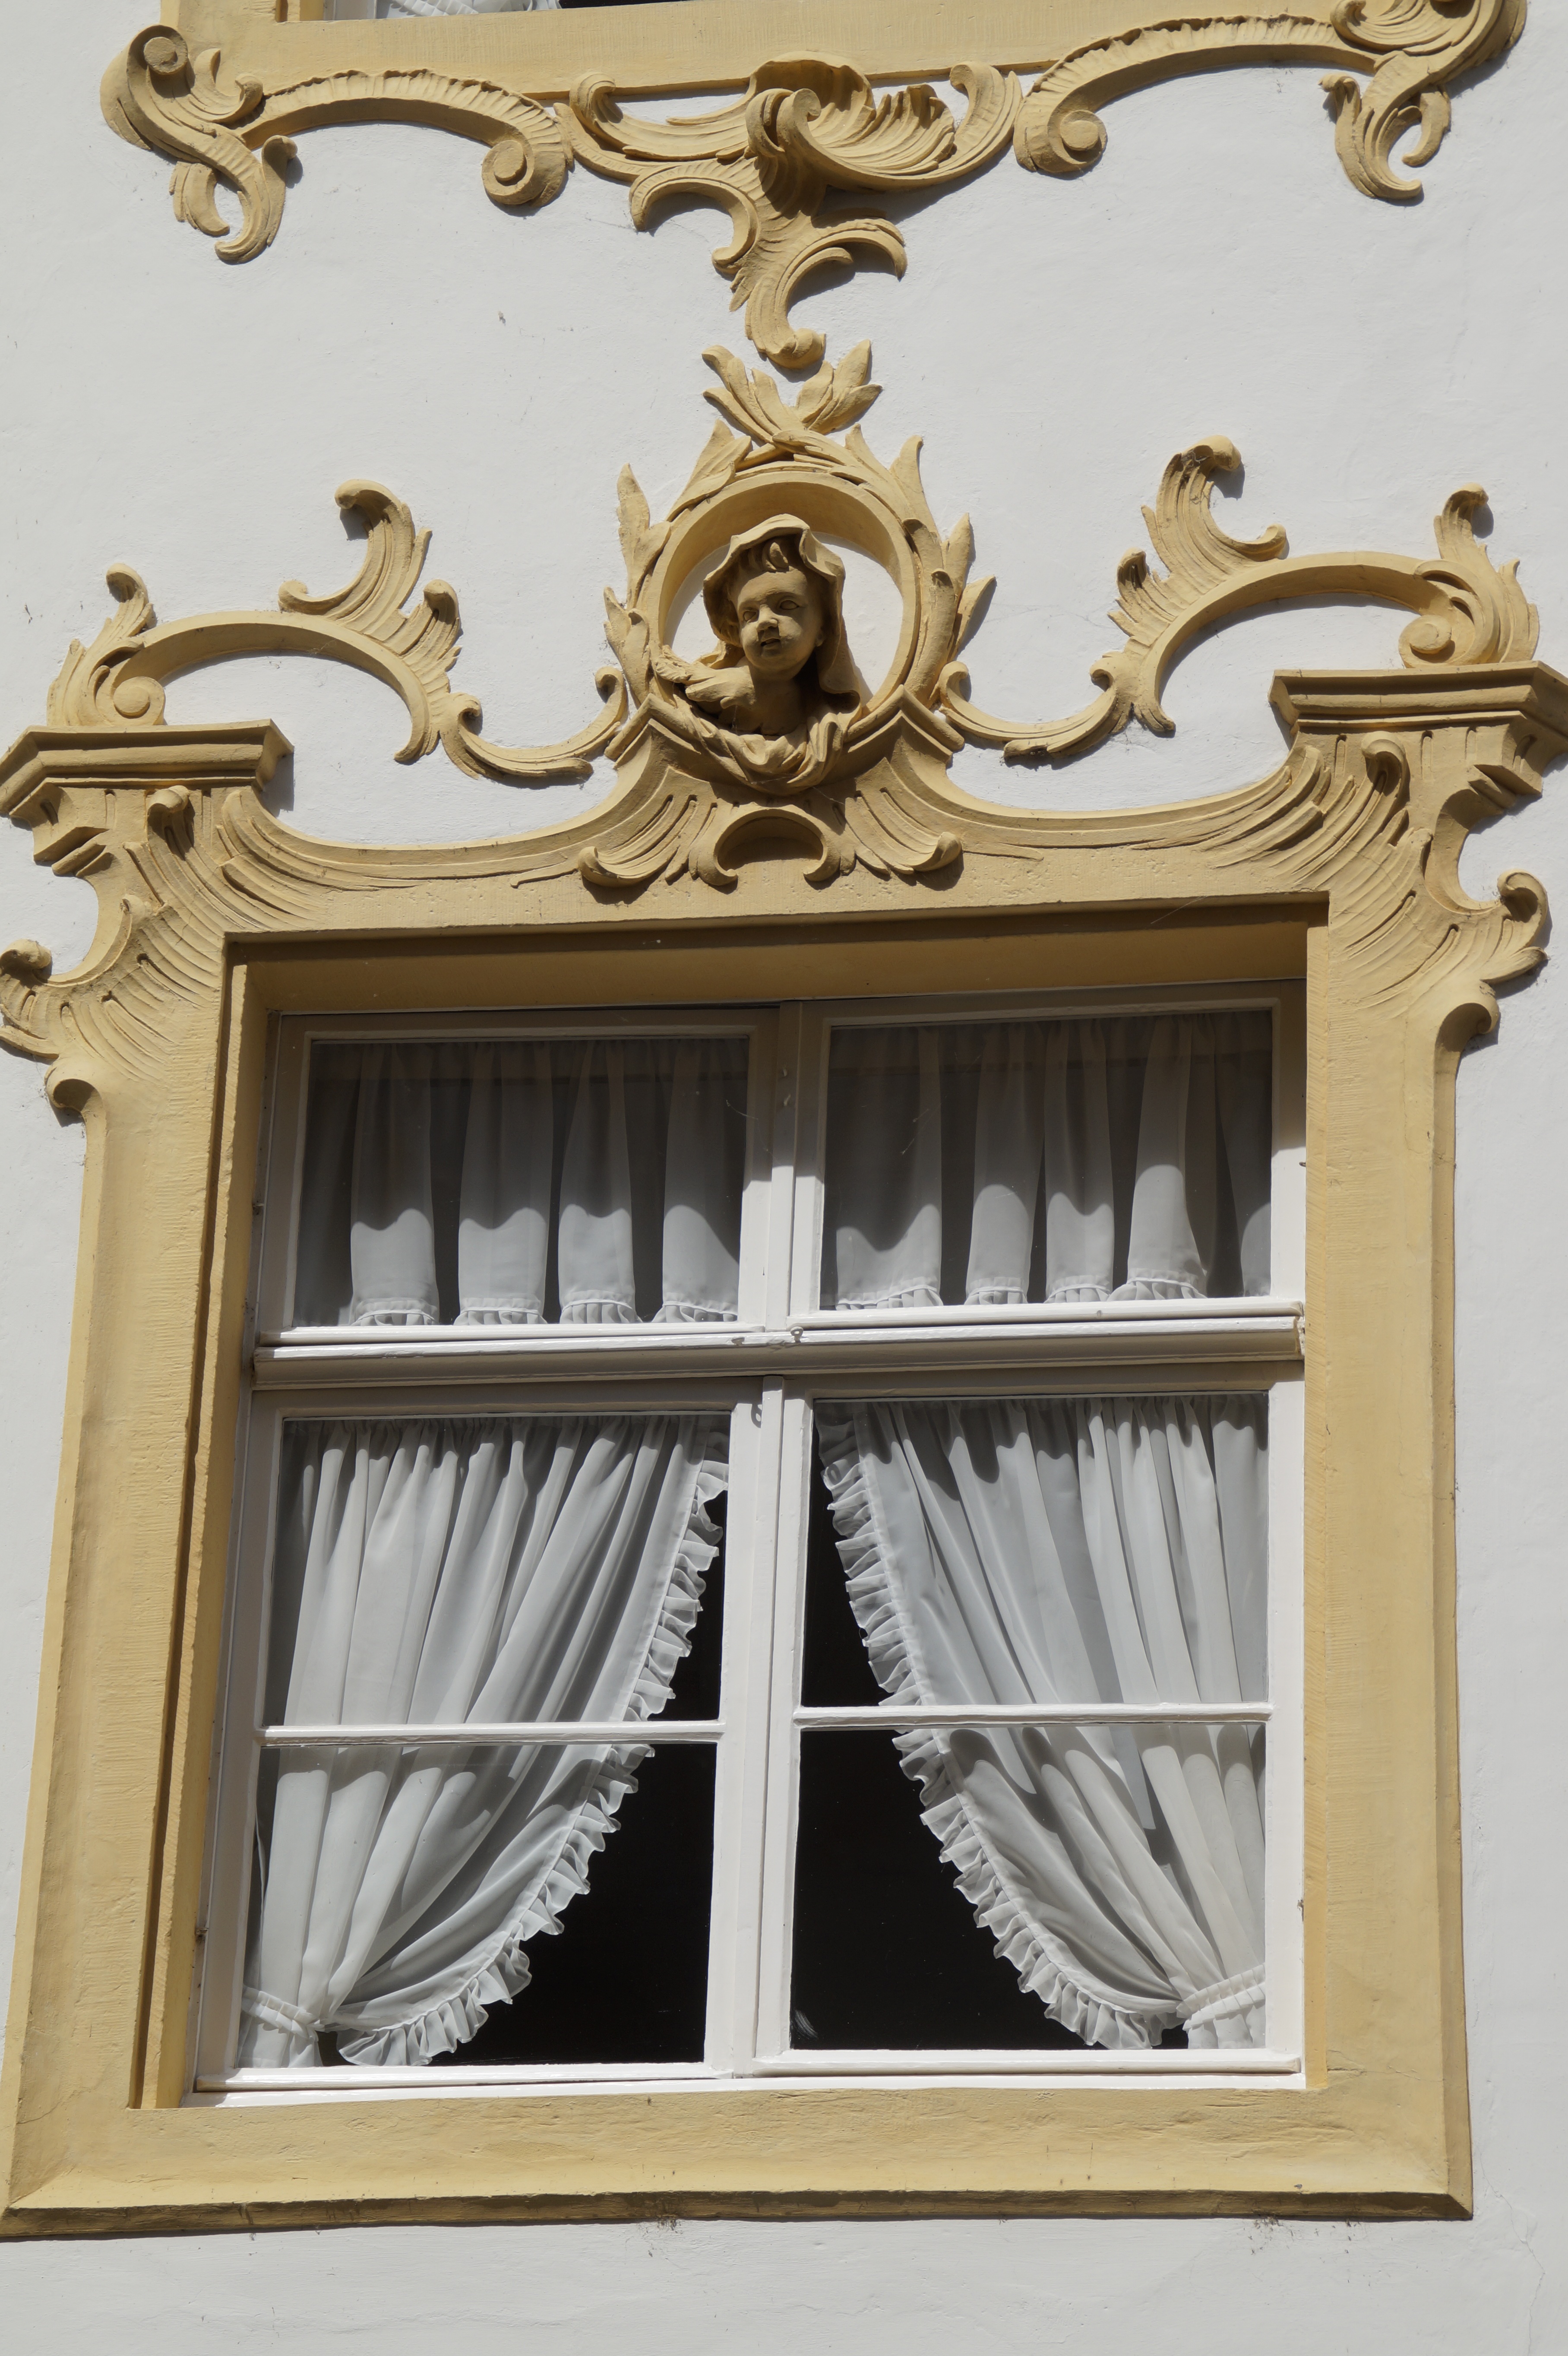
architecture, wood, window, building, home, ceiling, castle, facade, lighting, painting, interior design, picture frame, painted, iron, decorated, curtains, historically, baroque, constance, rococo, verschn rkelt, curlicue